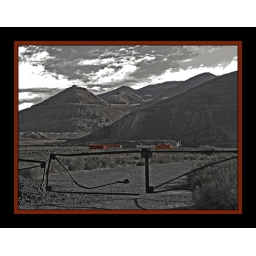
Rusting train cars on the salt flats by the Stansbury Mountains in Grantsville, Utah.